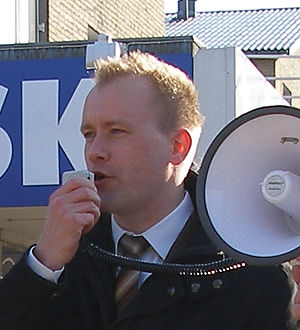
Jakob Hougaard
Jakob Hougaard taler ved åbningen af Netto nr. 400 i Danmark, 2009.
Jakob Hougaard ved åbningen af Netto på Roskildevej 158-162 d. 26. marts 2009.
Jakob Hougaard er dansk antropolog, kommunalpolitiker, tidligere borgmester og medlem af Københavns Borgerrepræsentation, valgt for Socialdemokraterne.